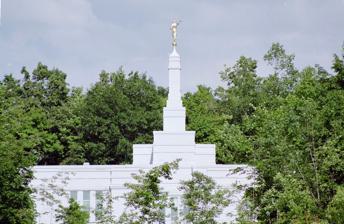
Building: Palmyra New York Temple
Country: United States of America
Year built: 2000
Temple of  LDS church Palmyra New York Temple Palmyra Temple as seen from the Sacred Grove Number 77 Dedication April 6, 2000, by Gordon B. Hinckley Site 5 acres (2.0 ha) Floor area 10,900 sq ft (1,010 m 2 ) Height 71 ft (22 m) Official website • News & images Church chronology ← Louisville Kentucky Temple Palmyra New York Temple → Fresno California Temple Additional information Announced February 21, 1999, by Gordon B. Hinckley Groundbreaking May 25, 1999, by Gordon B. Hinckley Open house March 25, 2000 – April 1, 2000 Current president Neil Edward Pitts Designed by Dave A. Richards; Church A&E Services Location Palmyra and Manchester, New York , U.S. Geographic coordinates 43°2′20.09039″N 77°14′12.80040″W / 43.0389139972°N 77.2368890000°W / 43.0389139972; -77.2368890000 Exterior finish Bethel White granite Temple design Classic modern, single spire Baptistries 1 Ordinance rooms 2 (two-stage progressive) Sealing rooms 2 Visitors' center Yes ( edit ) The Palmyra New York Temple is the 77th operating temple of the Church of Jesus Christ of Latter-day Saints (LDS Church). The intent to build the temple was announced on February 9, 1999. It was the first temple built in New York. The temple site, atop a wooded hill in western New York , is in an area prominent in the early history of the Latter Day Saint movement . Nearby is the grove of trees known as the Sacred Grove where the church's founder and first president , Joseph Smith , said he saw God the Father and Jesus Christ, an event known as the First Vision . The temple grounds, on the border between the towns of Manchester and Palmyra , are also on the grounds of the original Smith Family Farm . The church was organized thirty miles away in Fayette, New York in 1830. The temple has a single spire topped with a statue of the angel Moroni . The temple was designed by Dave A. Richards and church architectural services, using a classic modern style. A groundbreaking ceremony, to signify the beginning of construction, was held on May 25, 1999, conducted by church president Gordon B. Hinckley . History The temple was announced by the First Presidency in a letter to local church leaders on February 9, 1999. The site was selected due to its significance to the church. At the groundbreaking ceremony, held May 25, 1999, Hinckley commented on the area's rich history, saying that it was in that locale that the church truly began to grow. Hinckley also marveled at how much the church had grown since its founding in 1830. Local reaction to the new temple was positive and more than 30,700 visitors toured it before it was dedication. The temple serves about 18,000 church members within seven stakes . The temple was dedicated by Hinckley on April 6, 2000, the 170th anniversary of the church' organization. About 1,200 members attended the dedicatory sessions inside the temple, while nearly 1.5 million members viewed the broadcast of the services throughout the United States and Canada. The temple has a total of 10,700 square feet (990 m 2 ), two ordinance rooms , and two sealing rooms . The exterior is white marble . Forty art glass windows inside the temple depict local events in LDS Church history. A gold statue of the angel Moroni tops the single spire. Ornate carved cherry wood railings, wainscoting, and moldings line the halls, along with hand-sculpted carpeting. In 2020, like all others in the church, the Palmyra New York Temple was closed in response to the COVID-19 pandemic . Design and architecture The building has a classic modern style, coupled with a traditional Latter-day Saint temple design. The temple's architecture reflects the cultural heritage of Palmyra and its spiritual significance to the church. Site The temple is on a 5-acre (2.0 ha) near several sites important to the church’s history, including the Sacred Grove and the Hill Cumorah . At the bottom of the hill where the temple sits are two homes where the Smith family lived: a replica of a log cabin and a white frame house. Exterior The structure stands 71 feet tall and is constructed with Bethel White granite. The exterior is characterized by stained-glass depictions of the Sacred Grove and a statue of the angel Moroni. The design uses elements that reflect both the local culture and broader church symbolism. Interior The interior features a mural of the First Vision, and the temple lobby has clear windows to provide views of the Sacred Grove. There are cherrywood moldings throughout the temple’s interior. The temple includes two sealing rooms, two ordinance rooms, a celestial room , and a baptistry . Symbols The design uses elements representing Latter-day Saint symbolism, providing spiritual meaning to the temple's appearance and function. Symbolism is an important subject to church members and include the angel Moroni statue on top of the temple’s steeple. To church members, the statue represents “ the restoration of the gospel of Jesus Christ” through Joseph Smith. Temple presidents The church's temples are directed by a temple president and matron, each serving for a term of three years. The president and matron oversee the administration of temple operations and provide guidance and training for both temple patrons and staff. The first president of the Palmyra New York Temple was Dale S. Dallon, with the matron being Barbara J. Dallon. As of 2024, Daniel Kimbler is the president, with Karen Kimbler serving as matron. Admittance Following the completion of the temple, the church announced that a public open house would be held from March 25-April 1, 2000. The temple was dedicated by Gordon B. Hinckley on April 6, 2000. Like all the church's temples, it is not used for Sunday worship services. To members of the church, temples are regarded as sacred houses of the Lord. Once dedicated, only church members with a current temple recommend can enter for worship. Hartford Boston Manhattan Palmyra Harrisburg Philadelphia Pittsburgh class=notpageimage| Temples in the Northeastern United States ( edit ) = Operating = Under construction = Announced = Temporarily Closed See also LDS Church portal Comparison of temples of The Church of Jesus Christ of Latter-day Saints List of temples of The Church of Jesus Christ of Latter-day Saints List of temples of The Church of Jesus Christ of Latter-day Saints by geographic region Temple architecture (Latter-day Saints) References